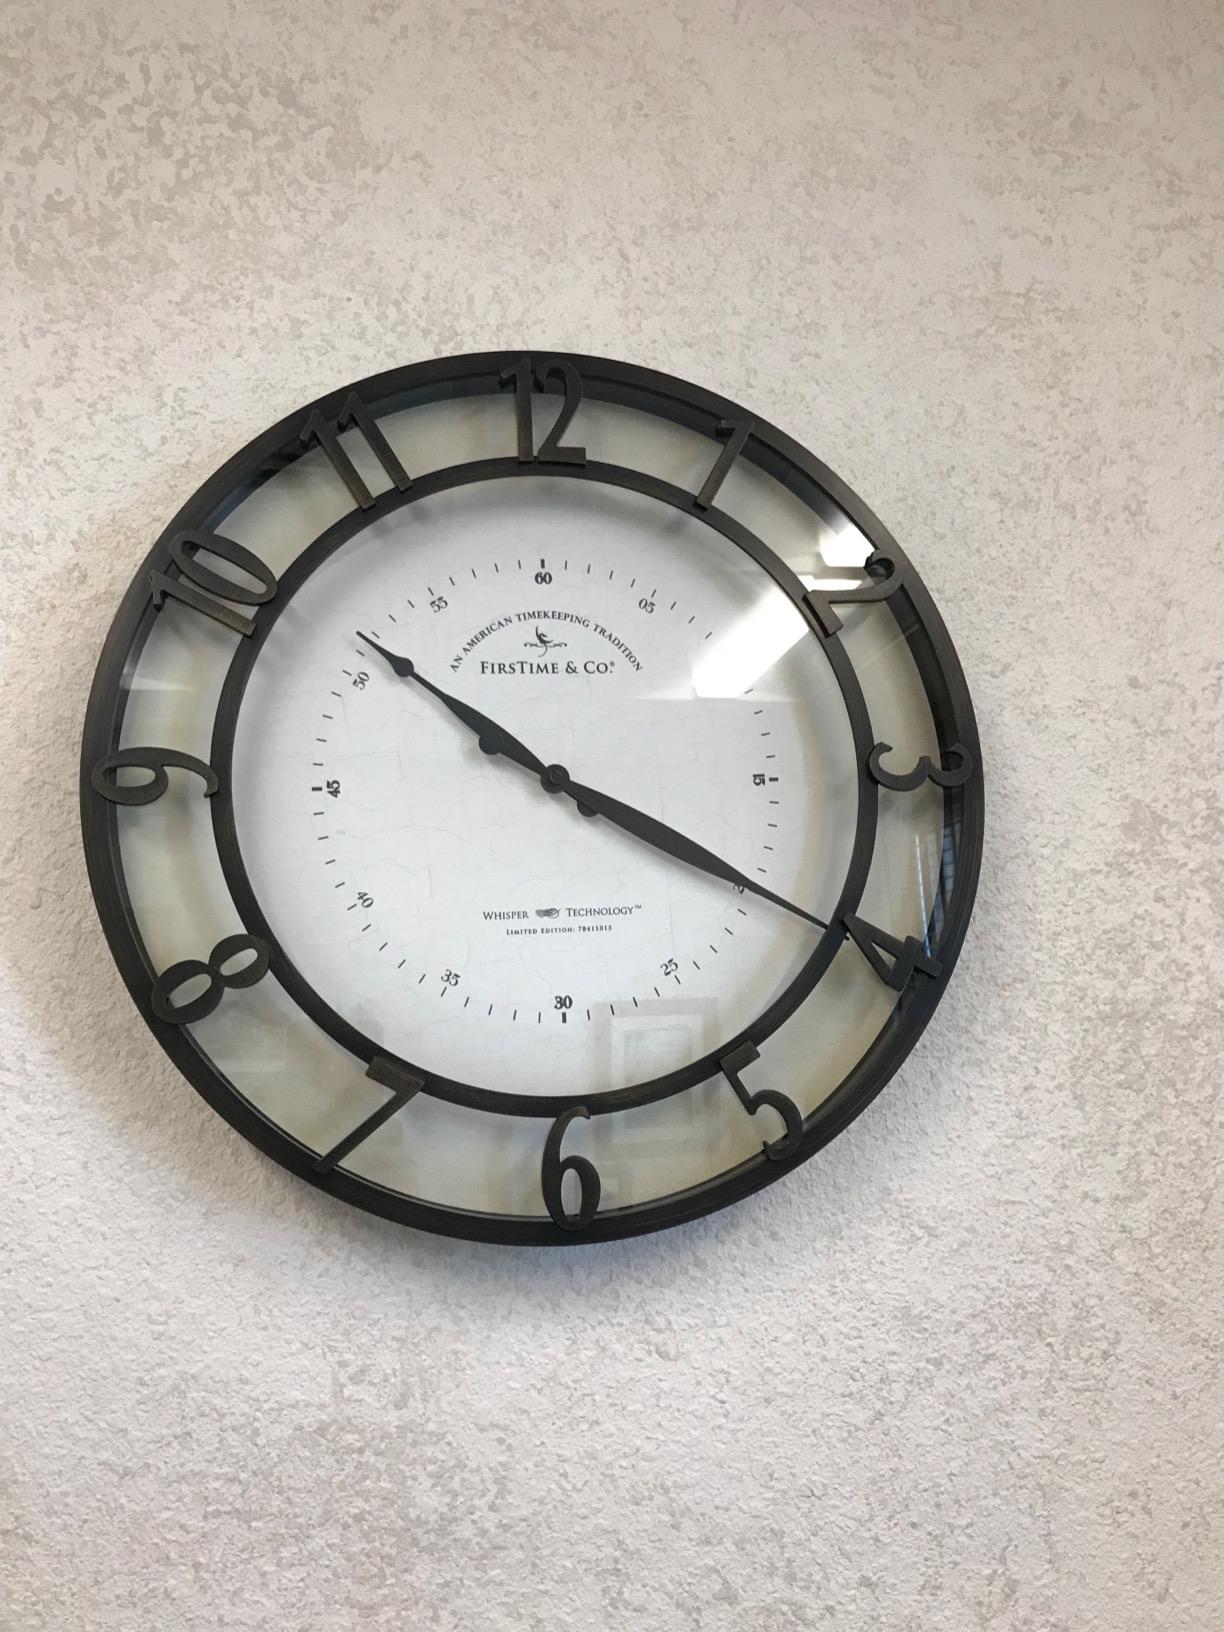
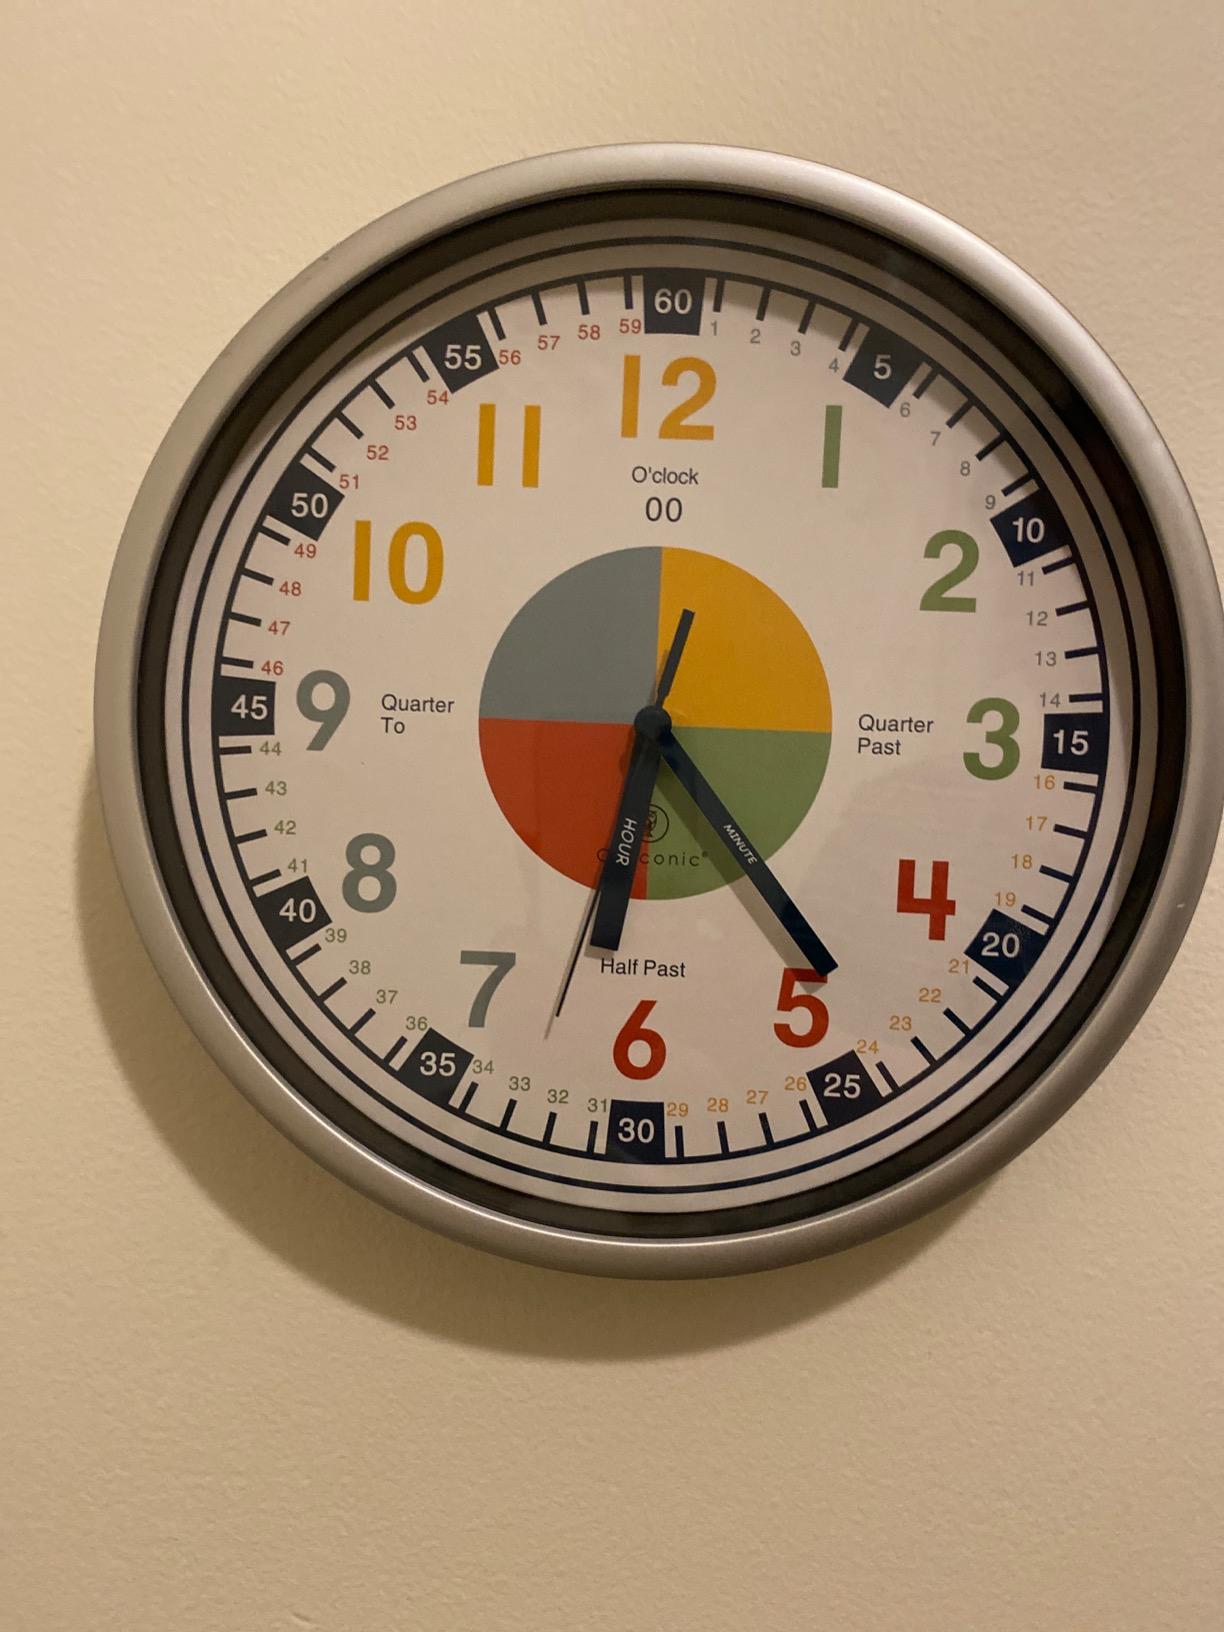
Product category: clock
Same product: no